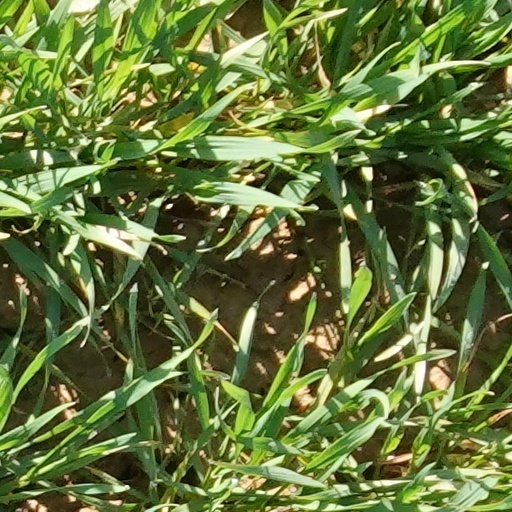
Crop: wheat